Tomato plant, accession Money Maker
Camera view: horizontal (90 deg, fisheye); turntable rotation: 0 degrees
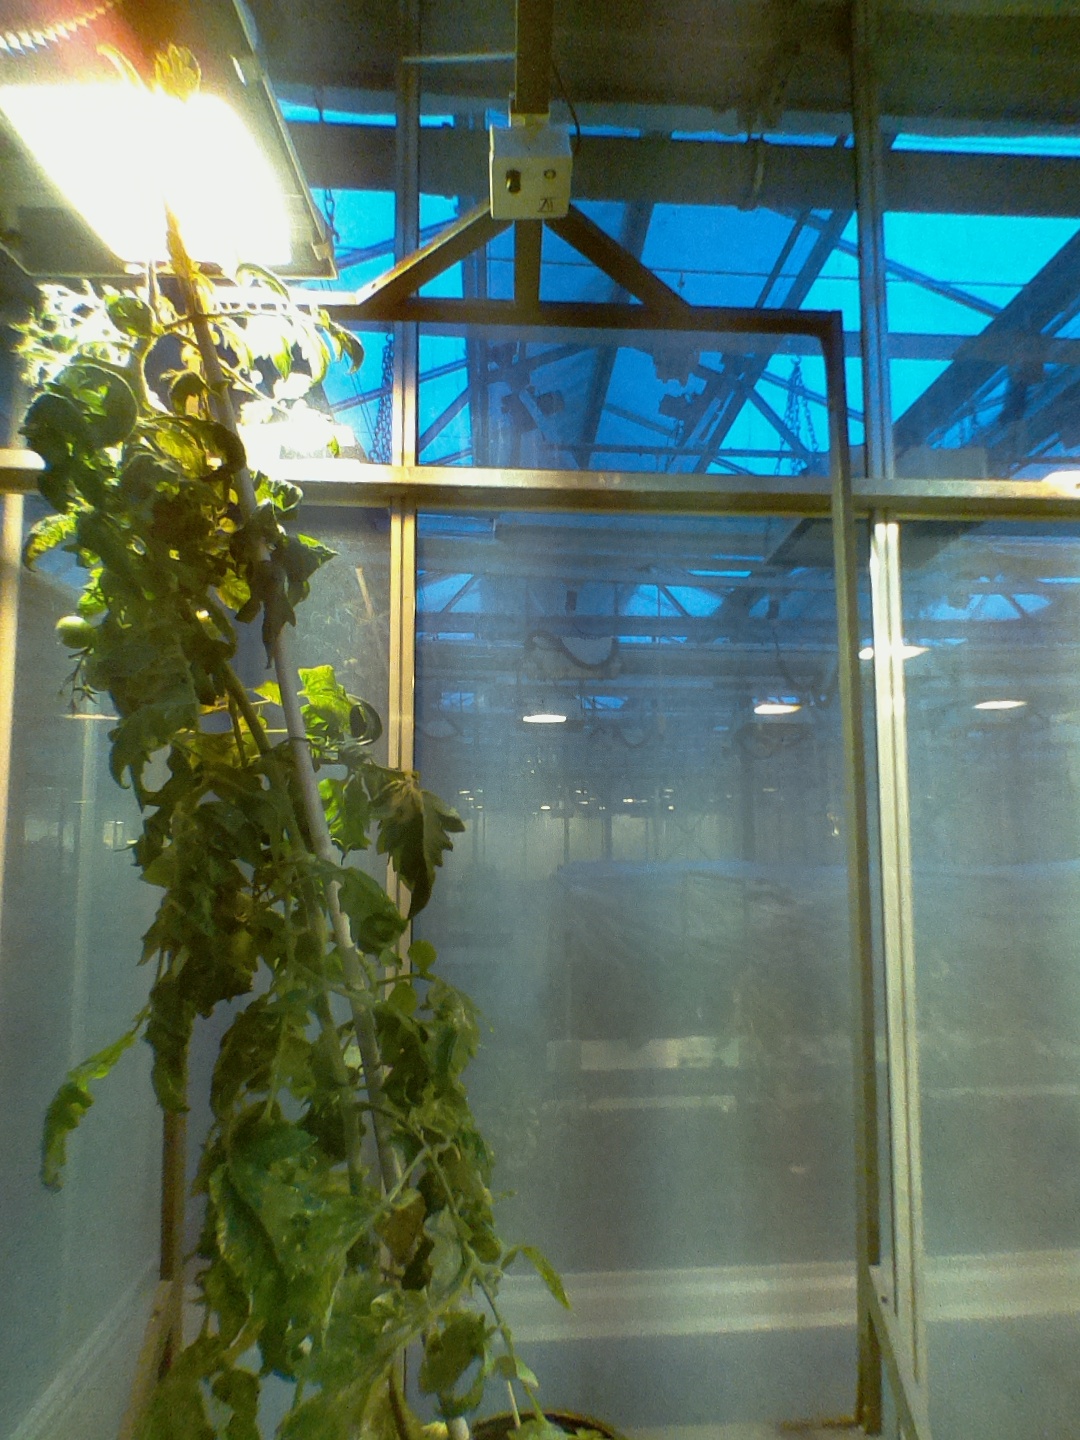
BBCH growth stage 78: 80% -90% of final fruit size